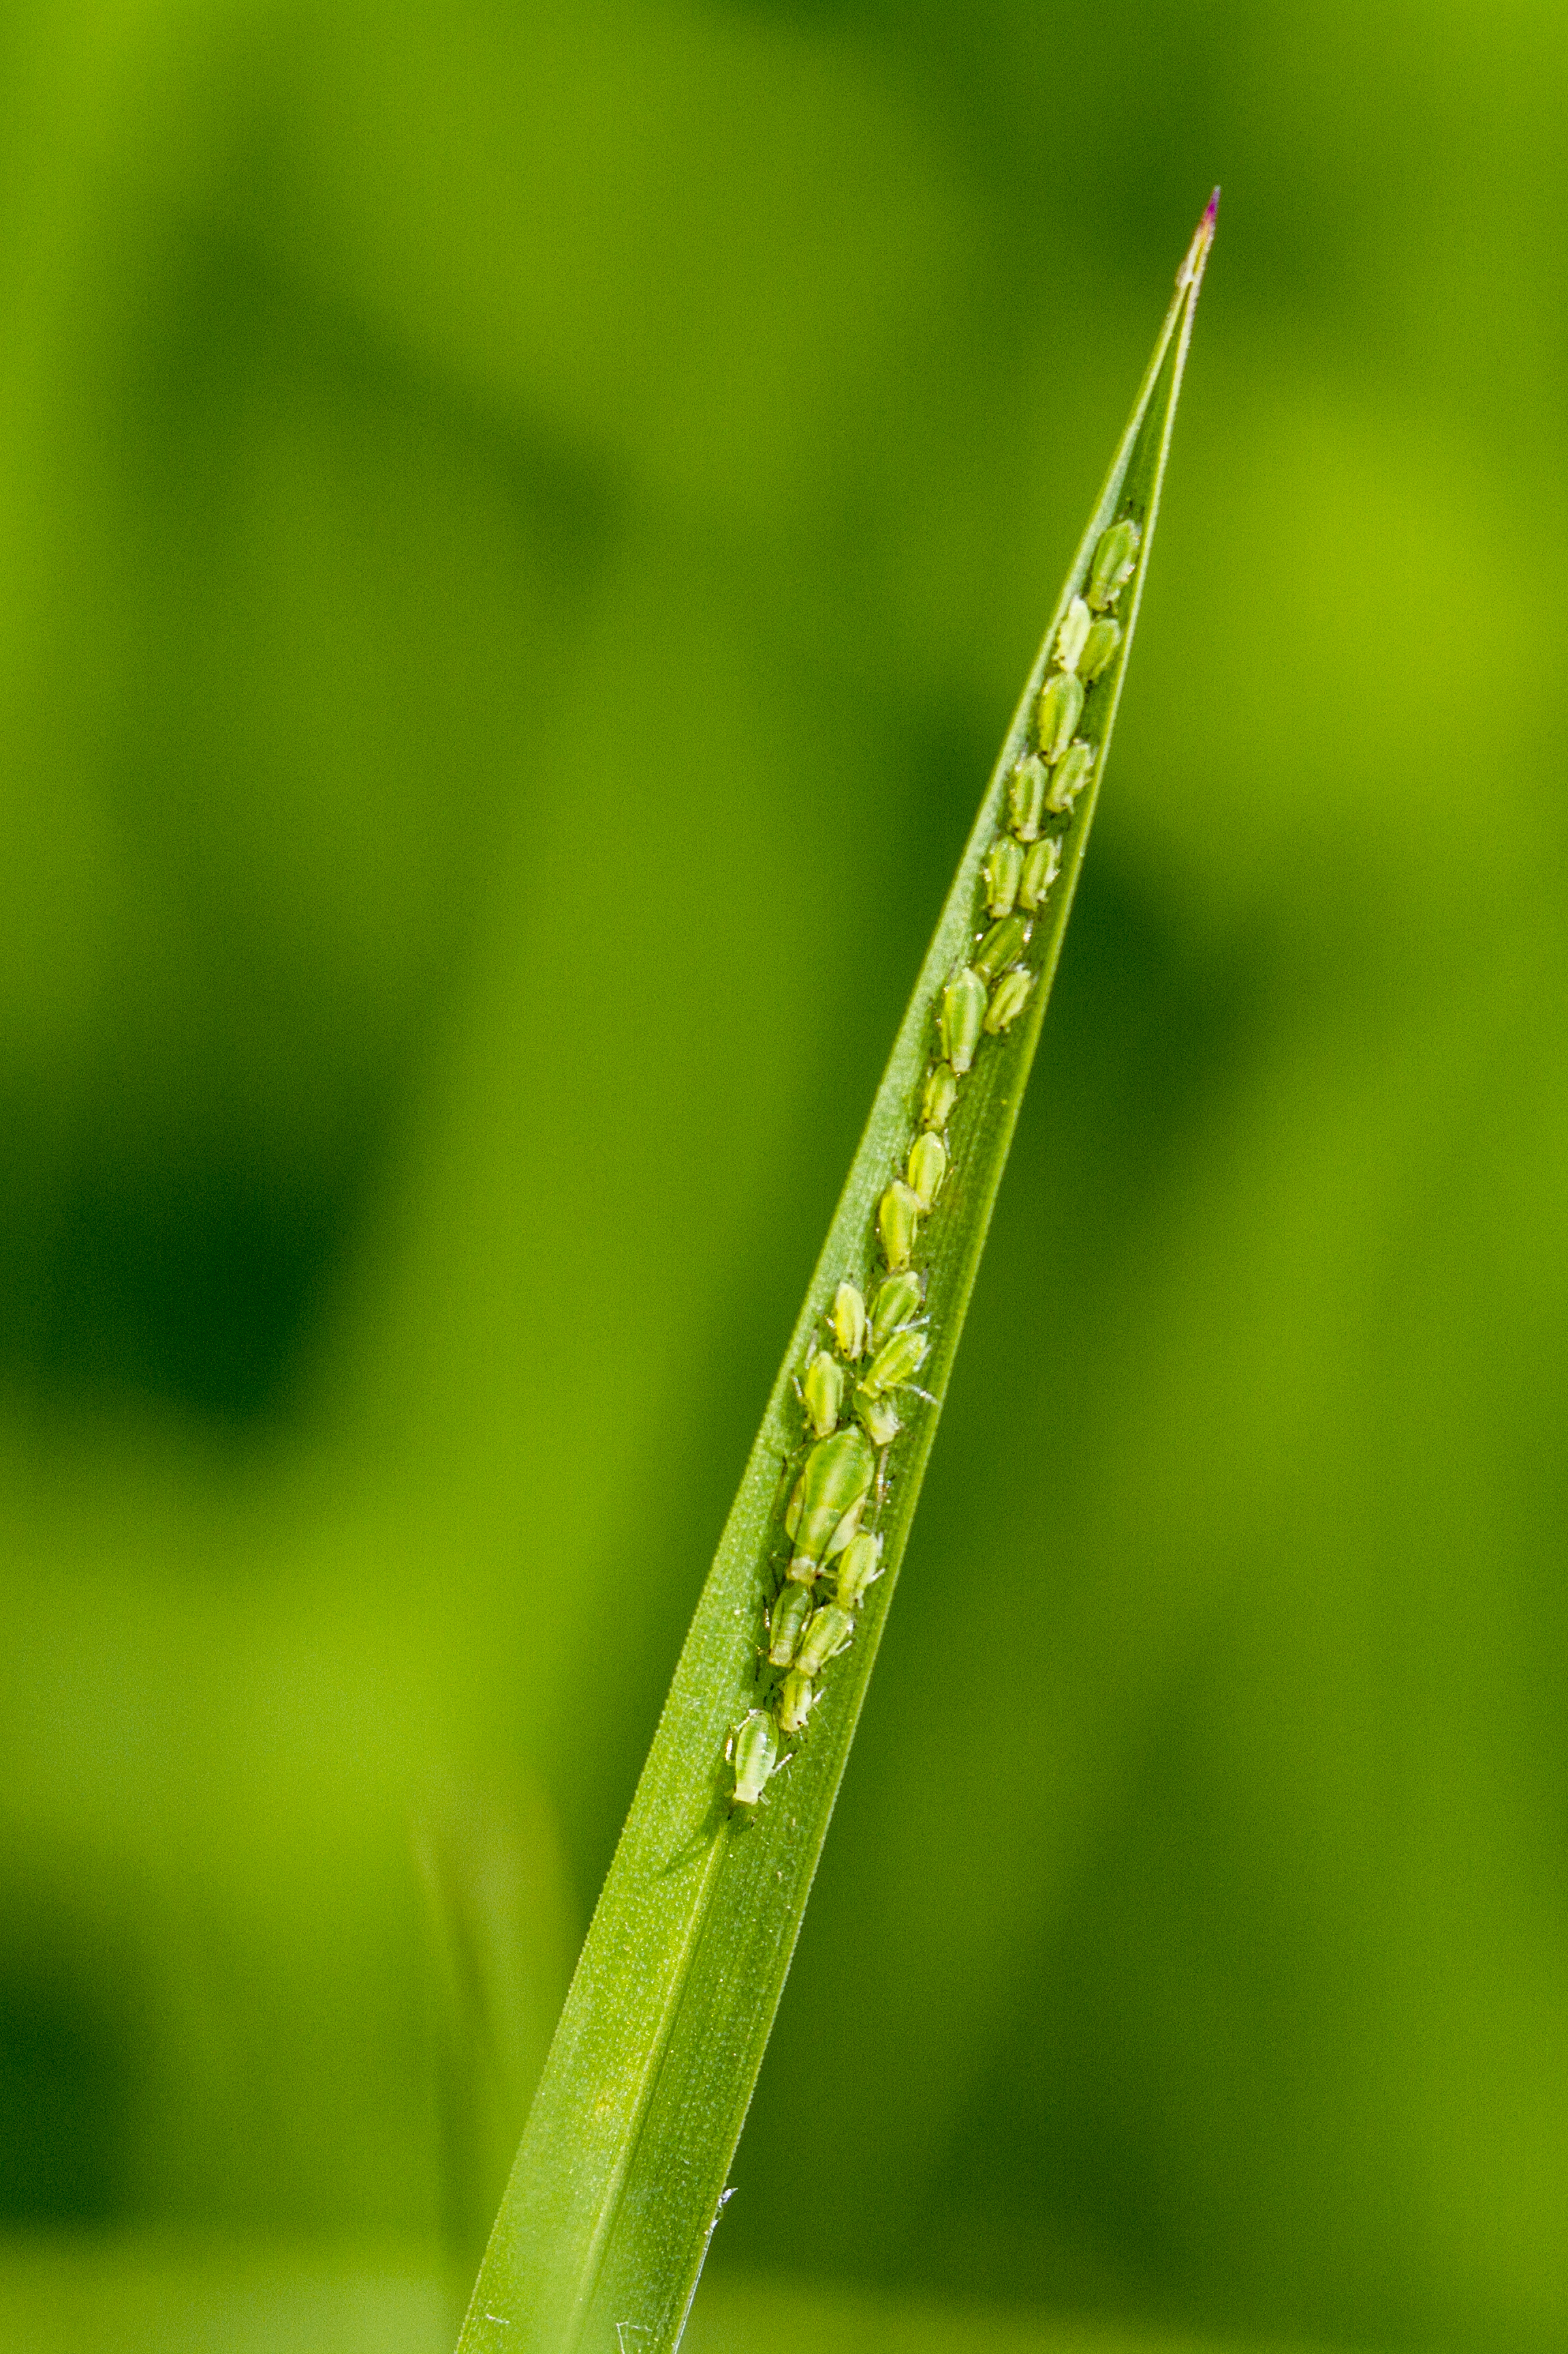
water, nature, grass, drop, dew, bokeh, plant, lawn, photography, sunlight, leaf, flower, green, macro, yellow, garden, flora, close up, outdoors, uk, canon7d, dof, moisture, nikkvalentine, peterborough, aphids, macro photography, grass family, plant stem